William Brault

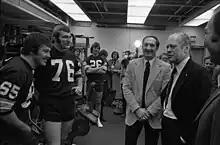
President Gerald Ford touring the Packers Hall of Fame with Packers players in 1976

The same year that Brault was named as the executive director of the Visitor and Convention Bureau, Brault had an idea to build a hall of fame dedicated to the Green Bay Packers. Brault sought the approval of Vince Lombardi, the Packers general manager and head coach. Lombardi gave his approval with the caveat that the hall of fame not interfere with his existing players. The hall of fame opened on July 1, 1967, in Brown County Veterans Memorial Arena, although the exhibits were temporary. In 1967, the Packer Hall of Fame Association, a separate corporate entity from the team, was founded and annual induction banquets were subsequently launched in 1970. Brault ran the hall of fame for the first few years and then was part of the seven-person committee that ran the Hall of Fame Association. In 1975, the hall of fame was reorganized, with the Green Bay Packers Hall of Fame, Inc. formed. Brault remained on the board of directors that ran the organization. The Hall did not become a permanent site until 1976 when its new home, an addition to the Brown County Veterans Arena, was formally dedicated on April 3, 1976, by President Gerald Ford. Outside of the Hall of Fame was a Receiver Statue that was dedicated to the invention of the forward pass. The hall of fame became a massive tourism draw for the city and region, with visitor counts typically exceeding those of the larger Pro Football Hall of Fame. In 1995, Brault was inducted into the hall of fame he helped found.